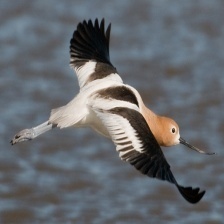
Species: AMERICAN AVOCET
Scientific name: PSITTACULA EUPATRIA